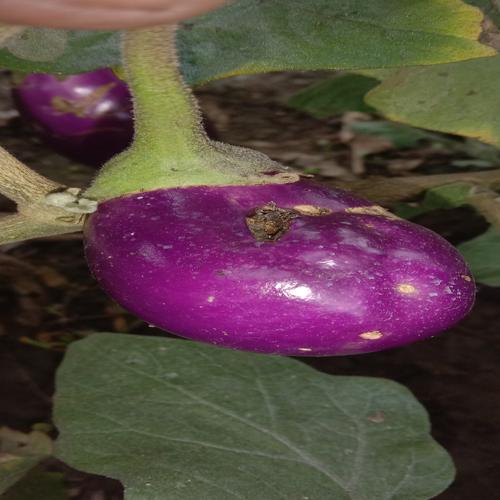
Label: Shoot and Fruit Borer